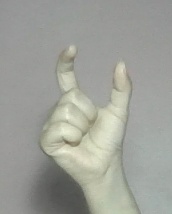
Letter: nun